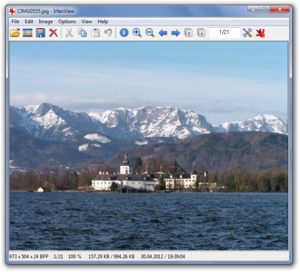
IrfanView est une visionneuse d’images fixes gratuite capable de lire, de modifier et de convertir un grand nombre de formats de fichiers graphiques. Elle est aussi capable de lire une dizaine de formats audio et vidéo lorsqu’on installe un ensemble de greffons. Le logiciel est gratuit dans le cadre d'une utilisation non-commerciale, et une inscription payante est obligatoire pour l'utiliser dans un cadre professionnel.